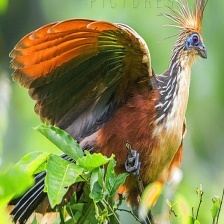
Species: HOATZIN
Scientific name: OPHISTHOCOMUS HOAZIN